John Sitton

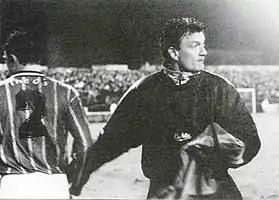
From "Orient – Club for a Fiver" in 1995

John Edmund Sitton (born 21 October 1959) is an English former professional footballer and former coach and manager of Leyton Orient.